Rough Ridin' Justice

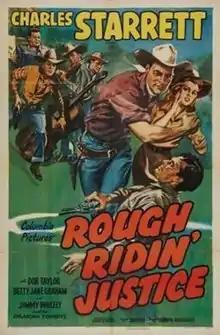
Theatrical release poster

Rough Ridin' Justice is a 1945 American Western film directed by Derwin Abrahams and written by Elizabeth Beecher. The film stars Charles Starrett, Dub Taylor, Betty Jane Graham and Jimmy Wakely. The film was released on March 14, 1945, by Columbia Pictures.